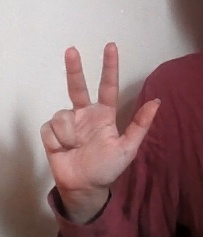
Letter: al